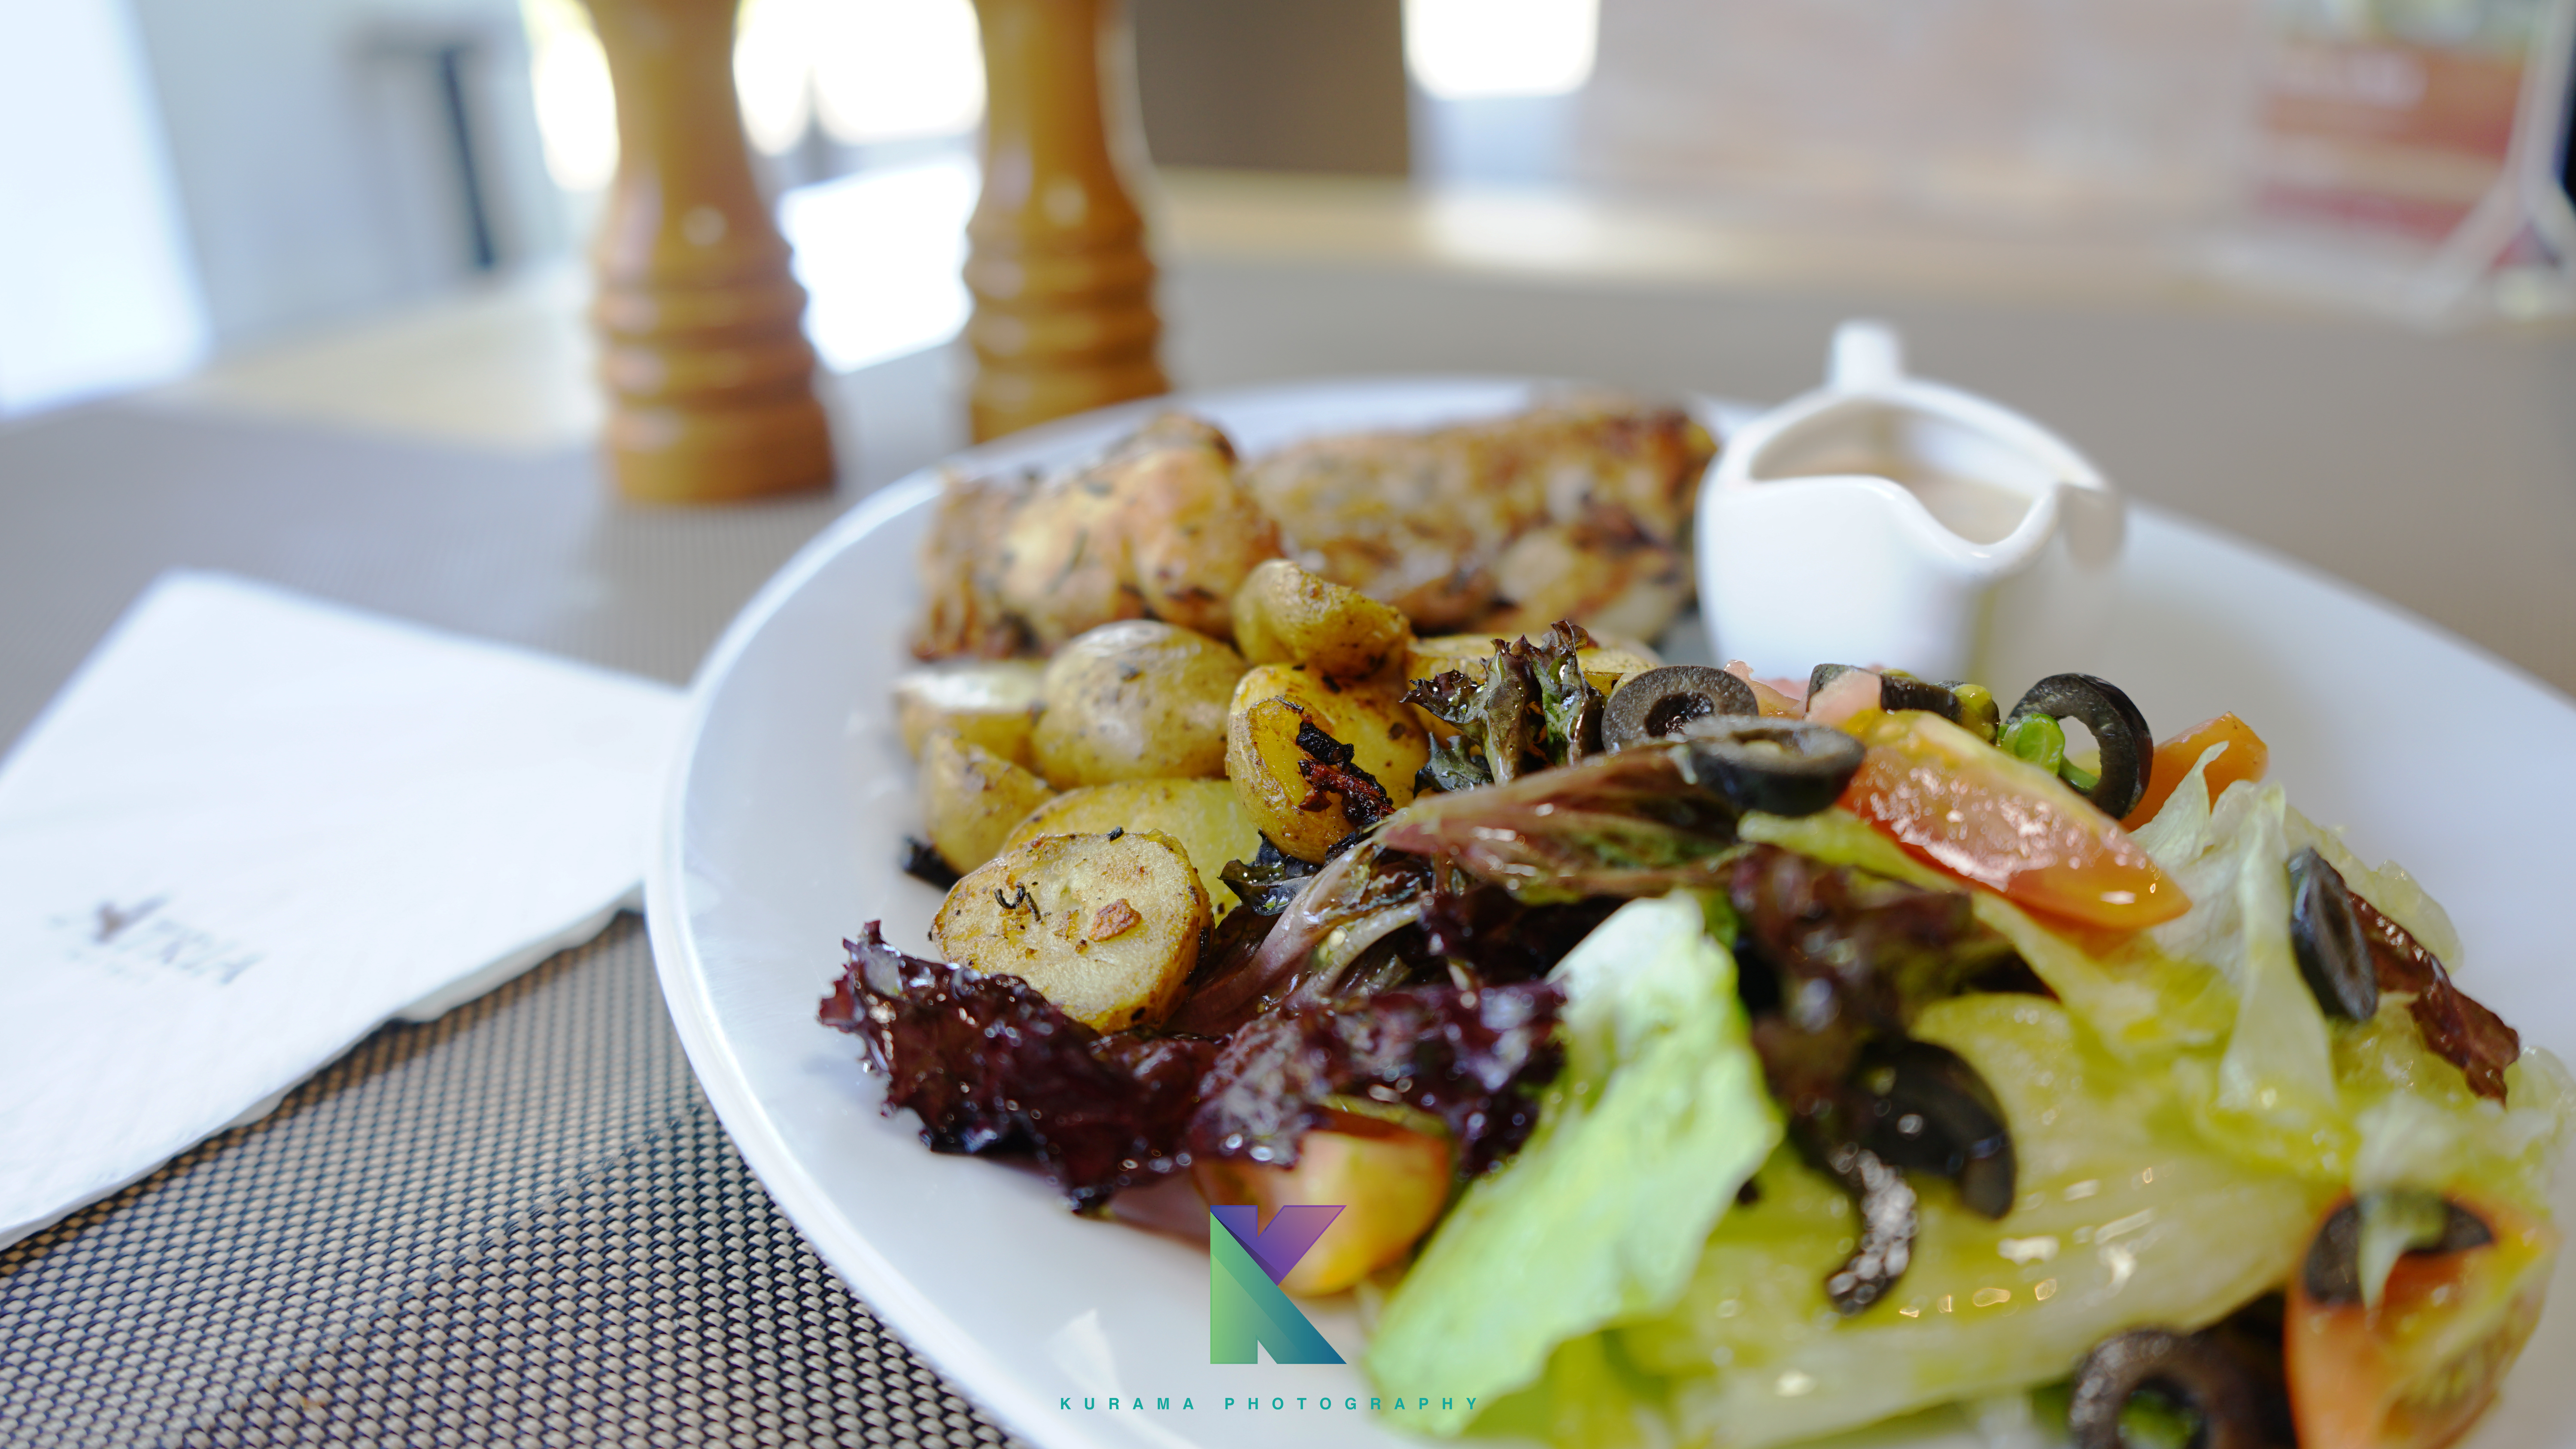
eat, cakes, latte, strawberry, potato, chips, dish, food, cuisine, meal, breakfast, brunch, asian food, vegetarian food, recipe, side dish